Willis Avenue Bridge

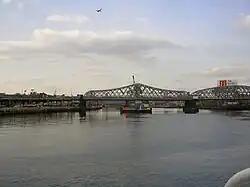
Old bridge, opened August 22, 1901

The bridge opened in 1901, at an original construction cost of $1,640,523.11 and a land cost of $803,988.37. It consisted of a swing span, and a fixed truss span.